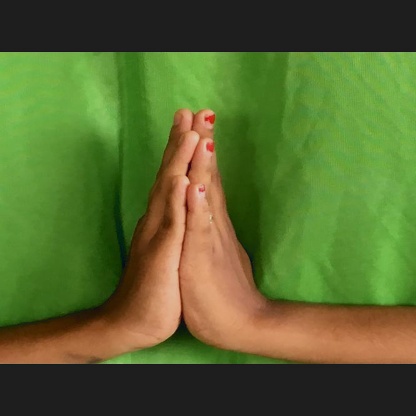
Mudra: Anjali